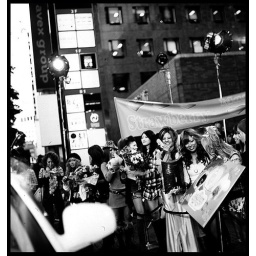
A not-your-average type of male comedian was in town. Needless to say, the girls went bonkers.